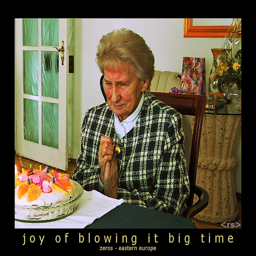
Old lady clasping hands after blowing out birthday candles.
A woman sitting in front of a cake holding her hands
A person getting ready to blow on some candles.
A woman is sitting in a chair with a cake.
An elderly woman with a cake with candles on it.